Modern drachma

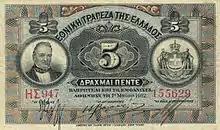
Banknote of 1912 issued by the NBG

The economic depression of the 1920s affected many nations around the globe, including Greece. In 1922, the Greek government issued a forced loan in order to finance their growing budget deficit. On 1 April 1922, the government decreed that half of all bank notes had to be surrendered and exchanged for 6.5% bonds. The notes were then cut in half, with the portion bearing the Greek crown standing in for the bonds while the other half was exchanged for a new issue of central bank notes at half the original value. The Greek government again issued notes between 1940 and 1944, in denominations ranging from 50 lepta to 20.